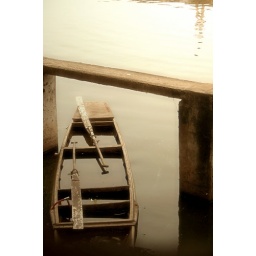
boat by lake